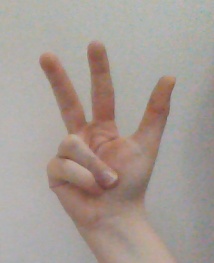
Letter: al